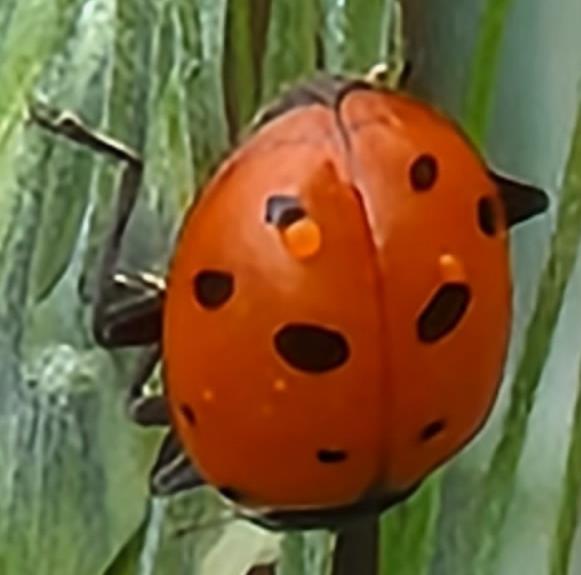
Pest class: predators